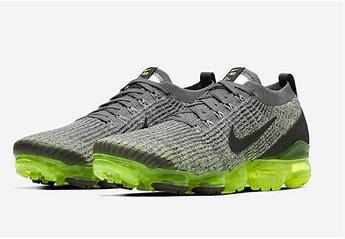
Brand: Nike
Model: Air Vapormax Flyknit 3